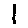
Label: 1